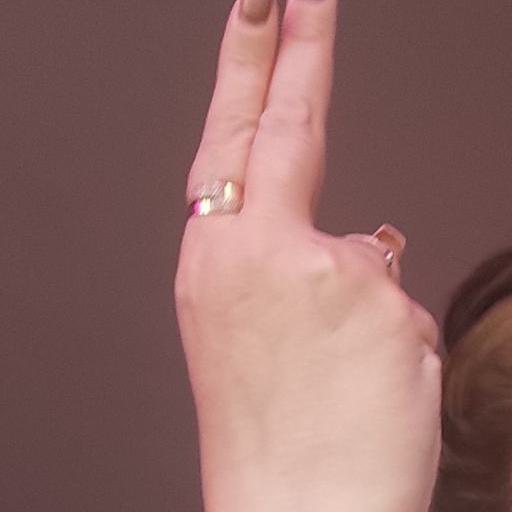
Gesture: two_up_inverted